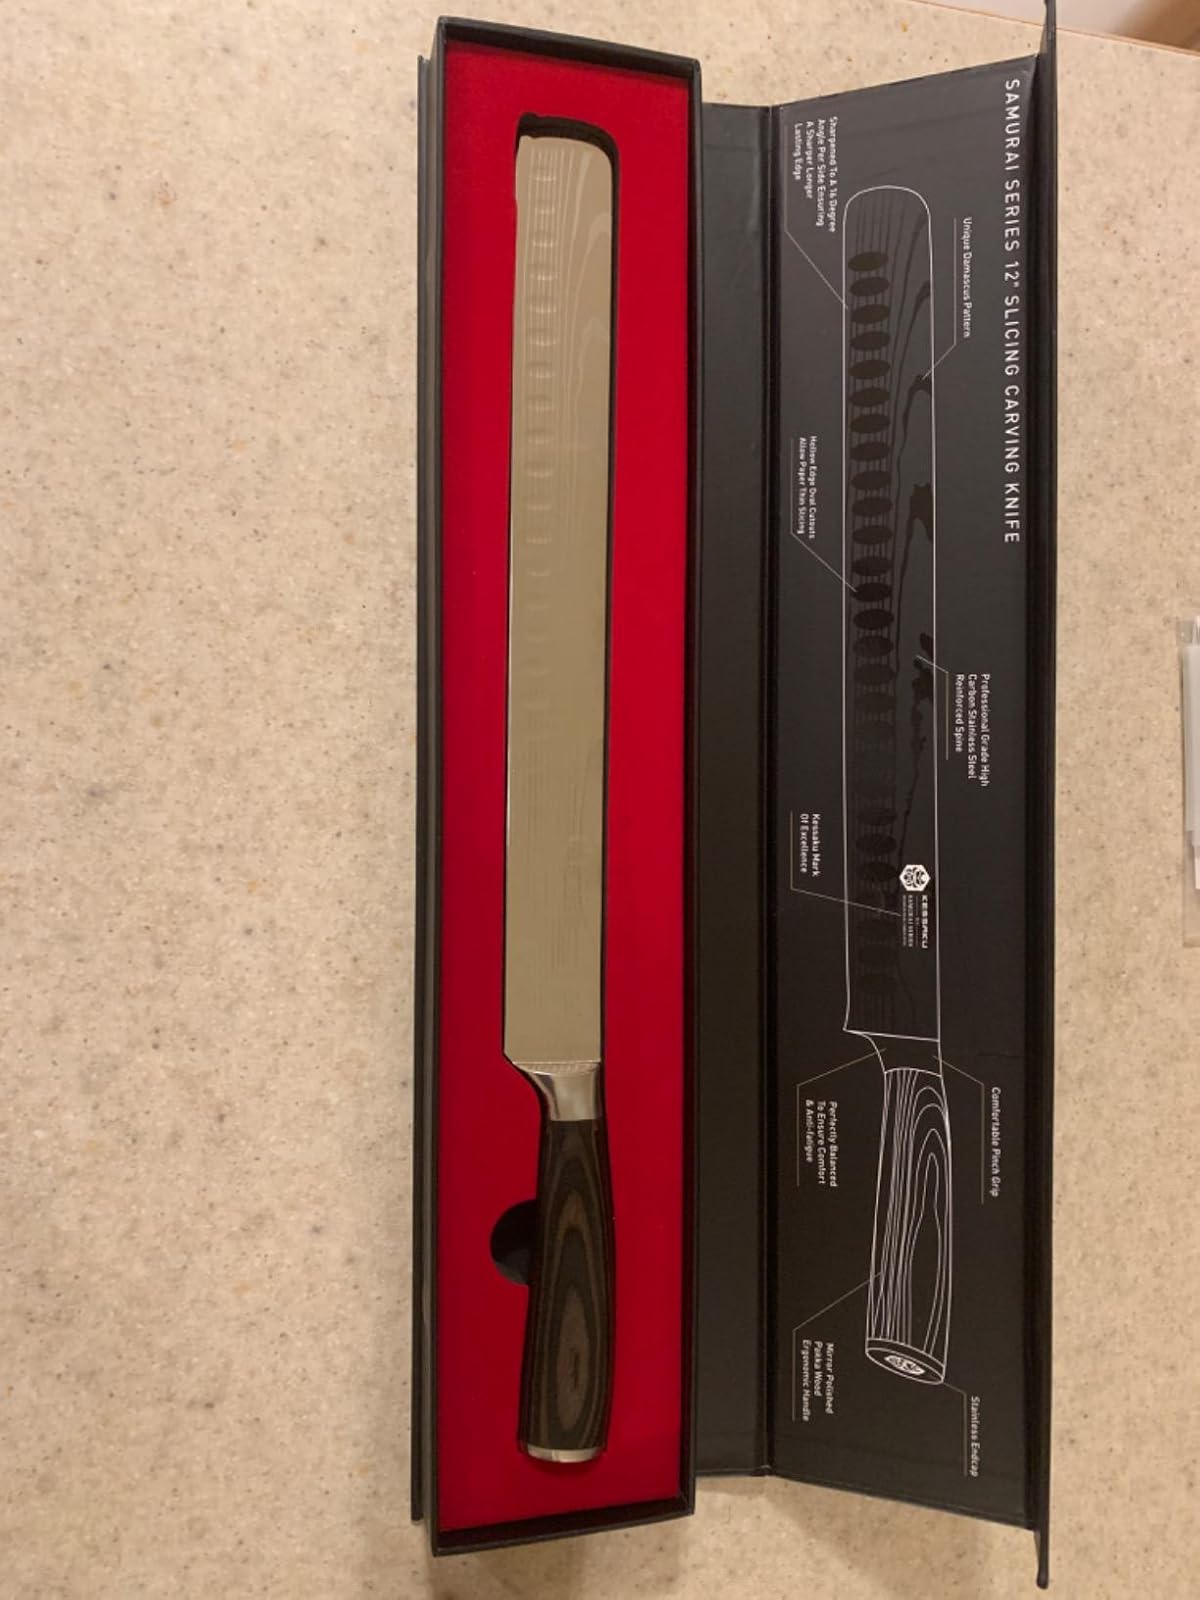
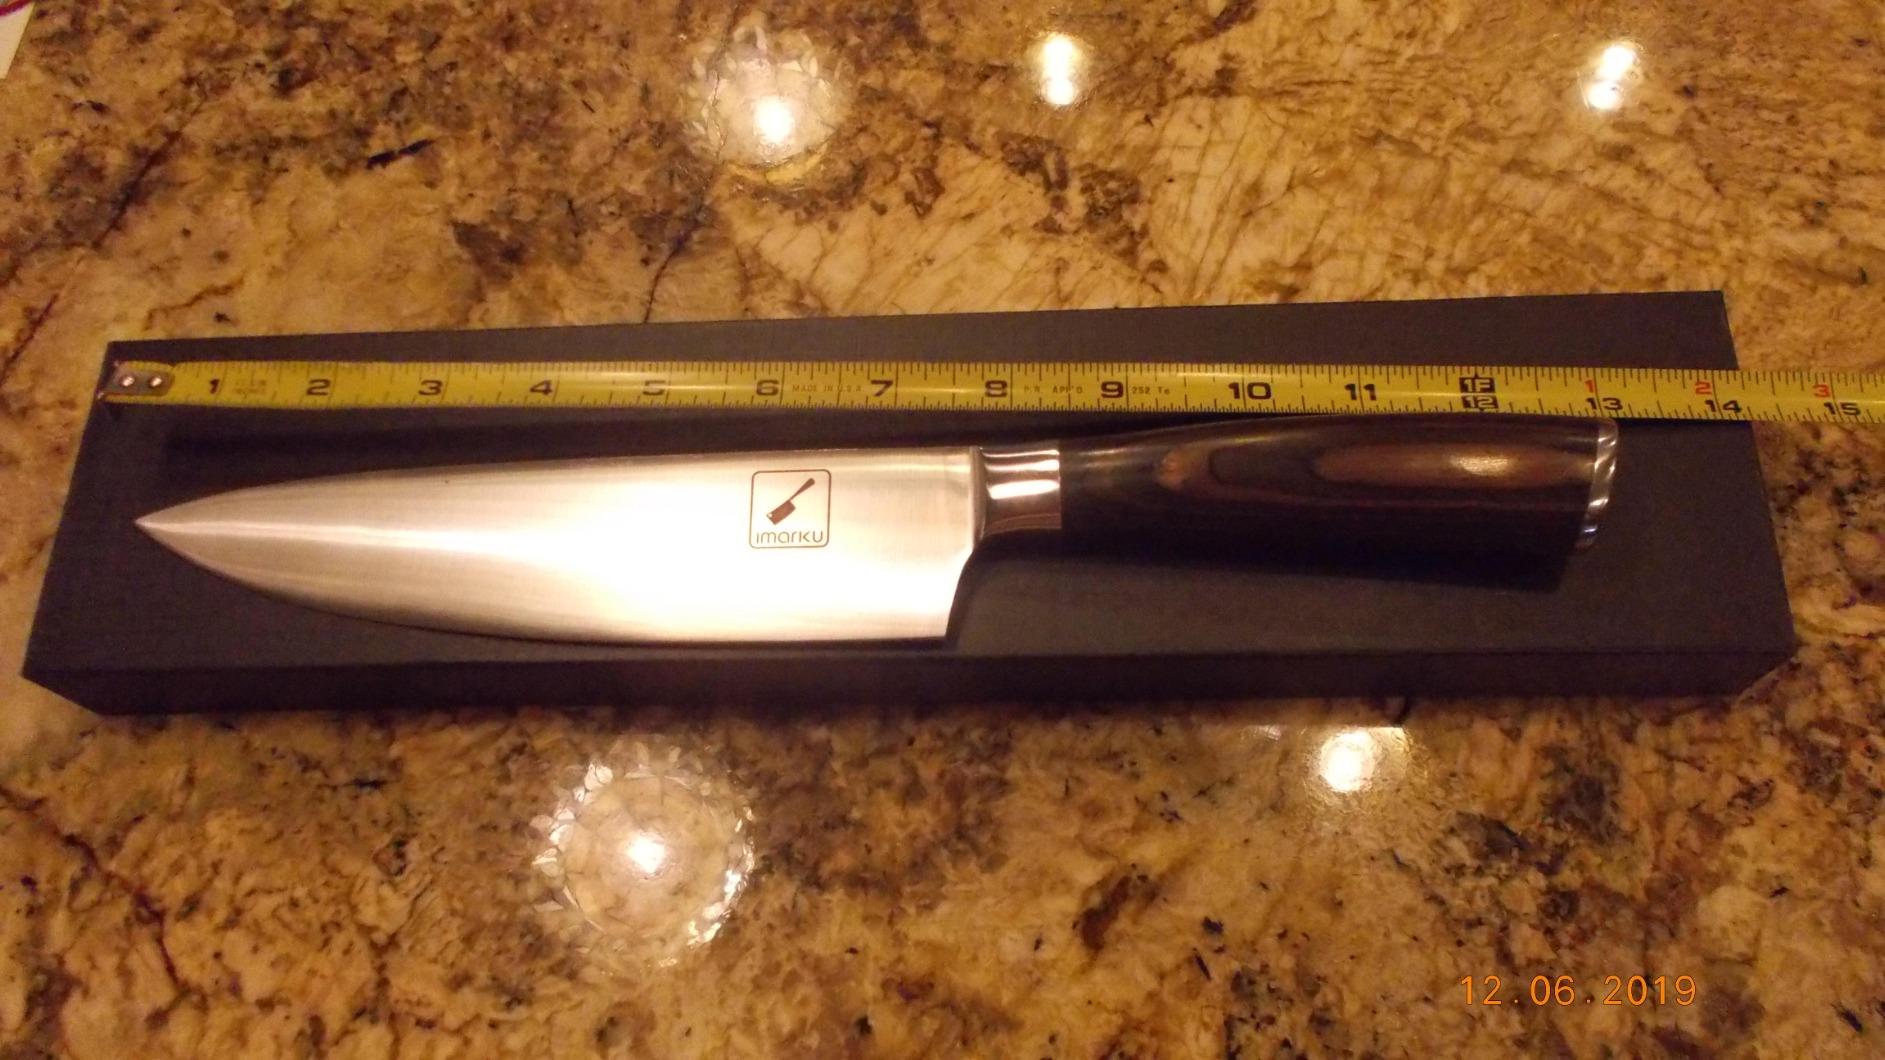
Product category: items_knife
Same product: no